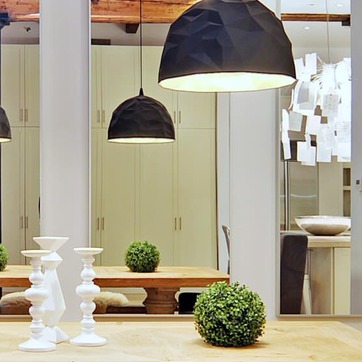
Material: mirror